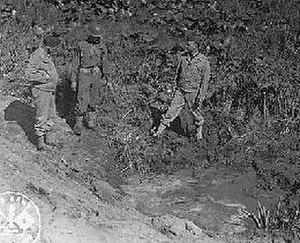
Le théâtre américain de la Seconde Guerre mondiale était une zone d'opérations mineure, en raison de son éloignement des zones de guerre européennes et asiatiques.